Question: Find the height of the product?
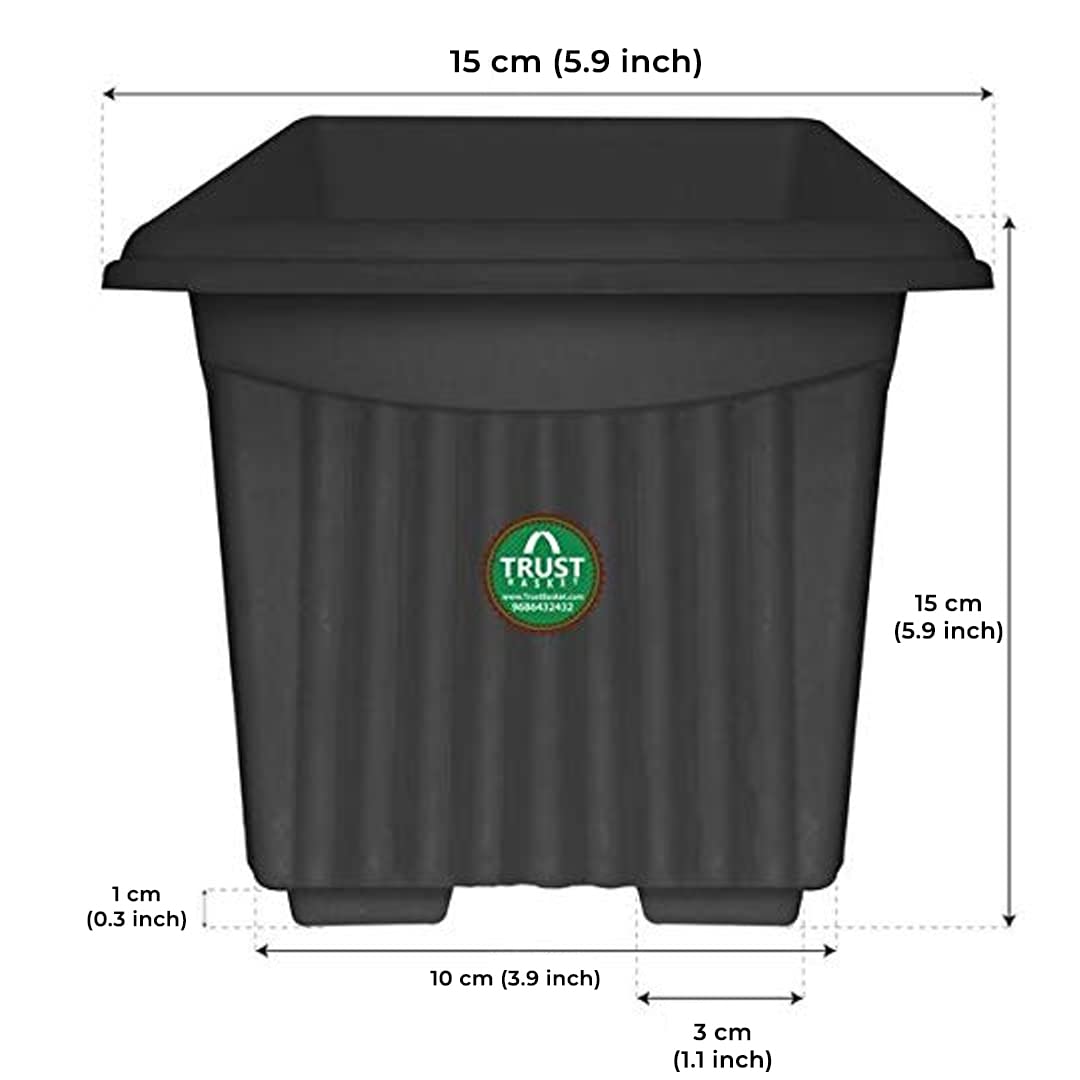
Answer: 15.0 centimetre